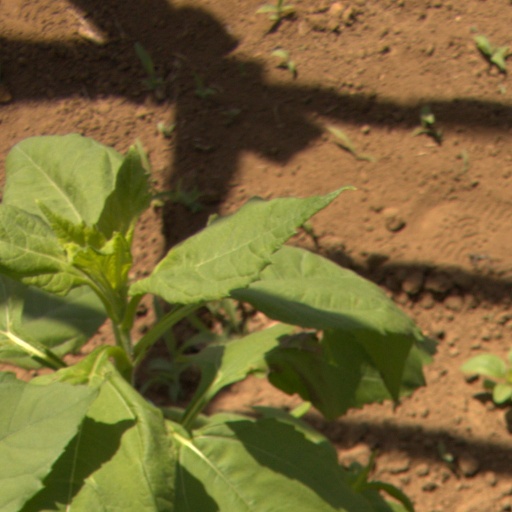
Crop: Jerusalem artichoke